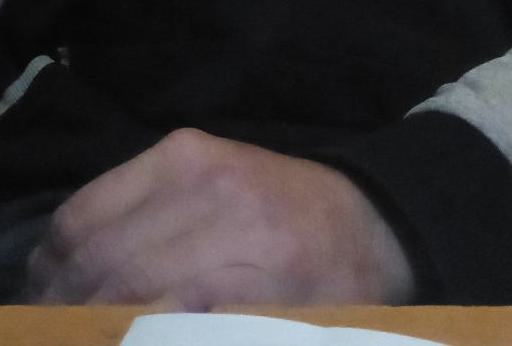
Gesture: no_gesture